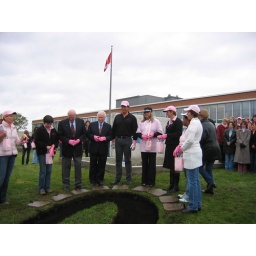
Getting ready to plant tulips at Avon Canada ... I'm in the pink shirt with black hat!